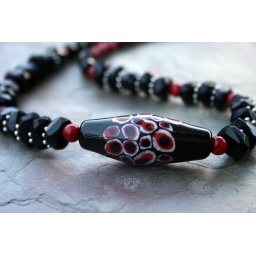
Lampwork glass by Julsbeads. Coral rounds. Sterling silver daisy spacers. Irregular facet onyx. Inspired by Roberta Honl's Black,White,Red monoprint